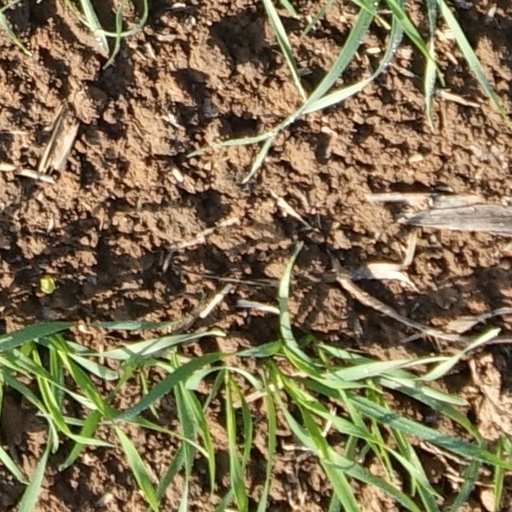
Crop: wheat